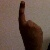
The image shows a hand gesture representing the number 1 in Indian Sign Language.